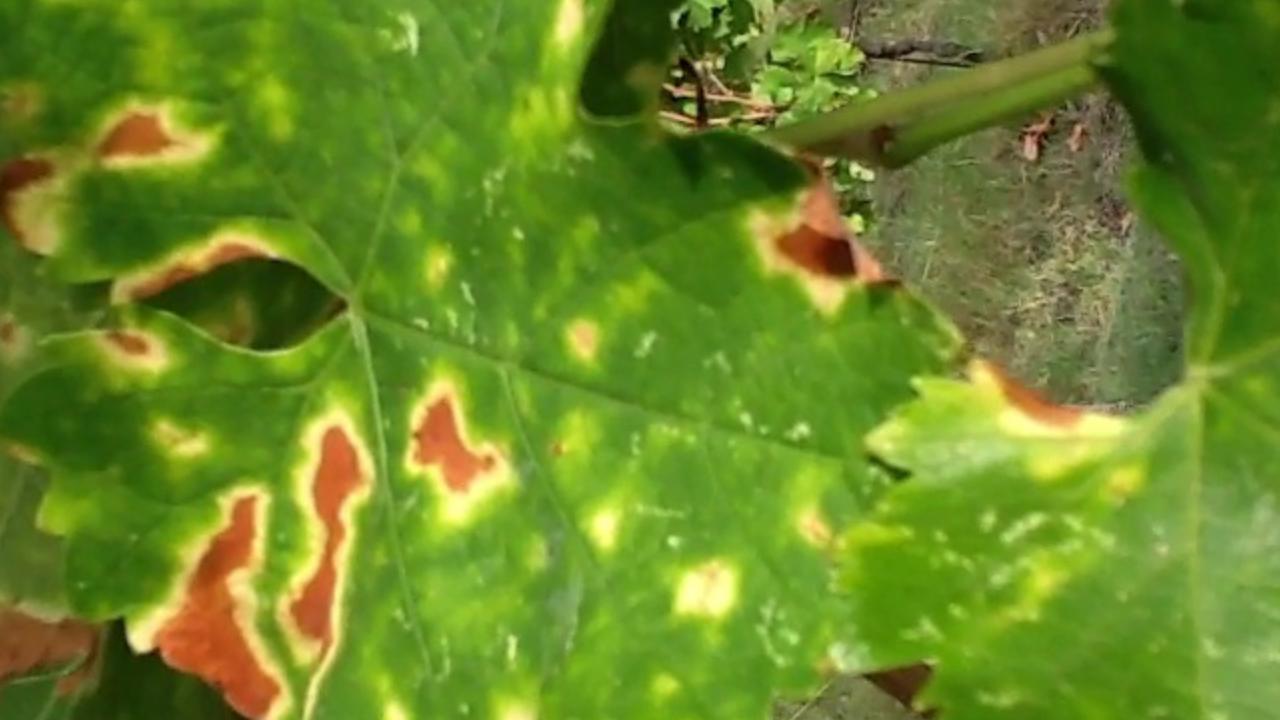
Label: esca